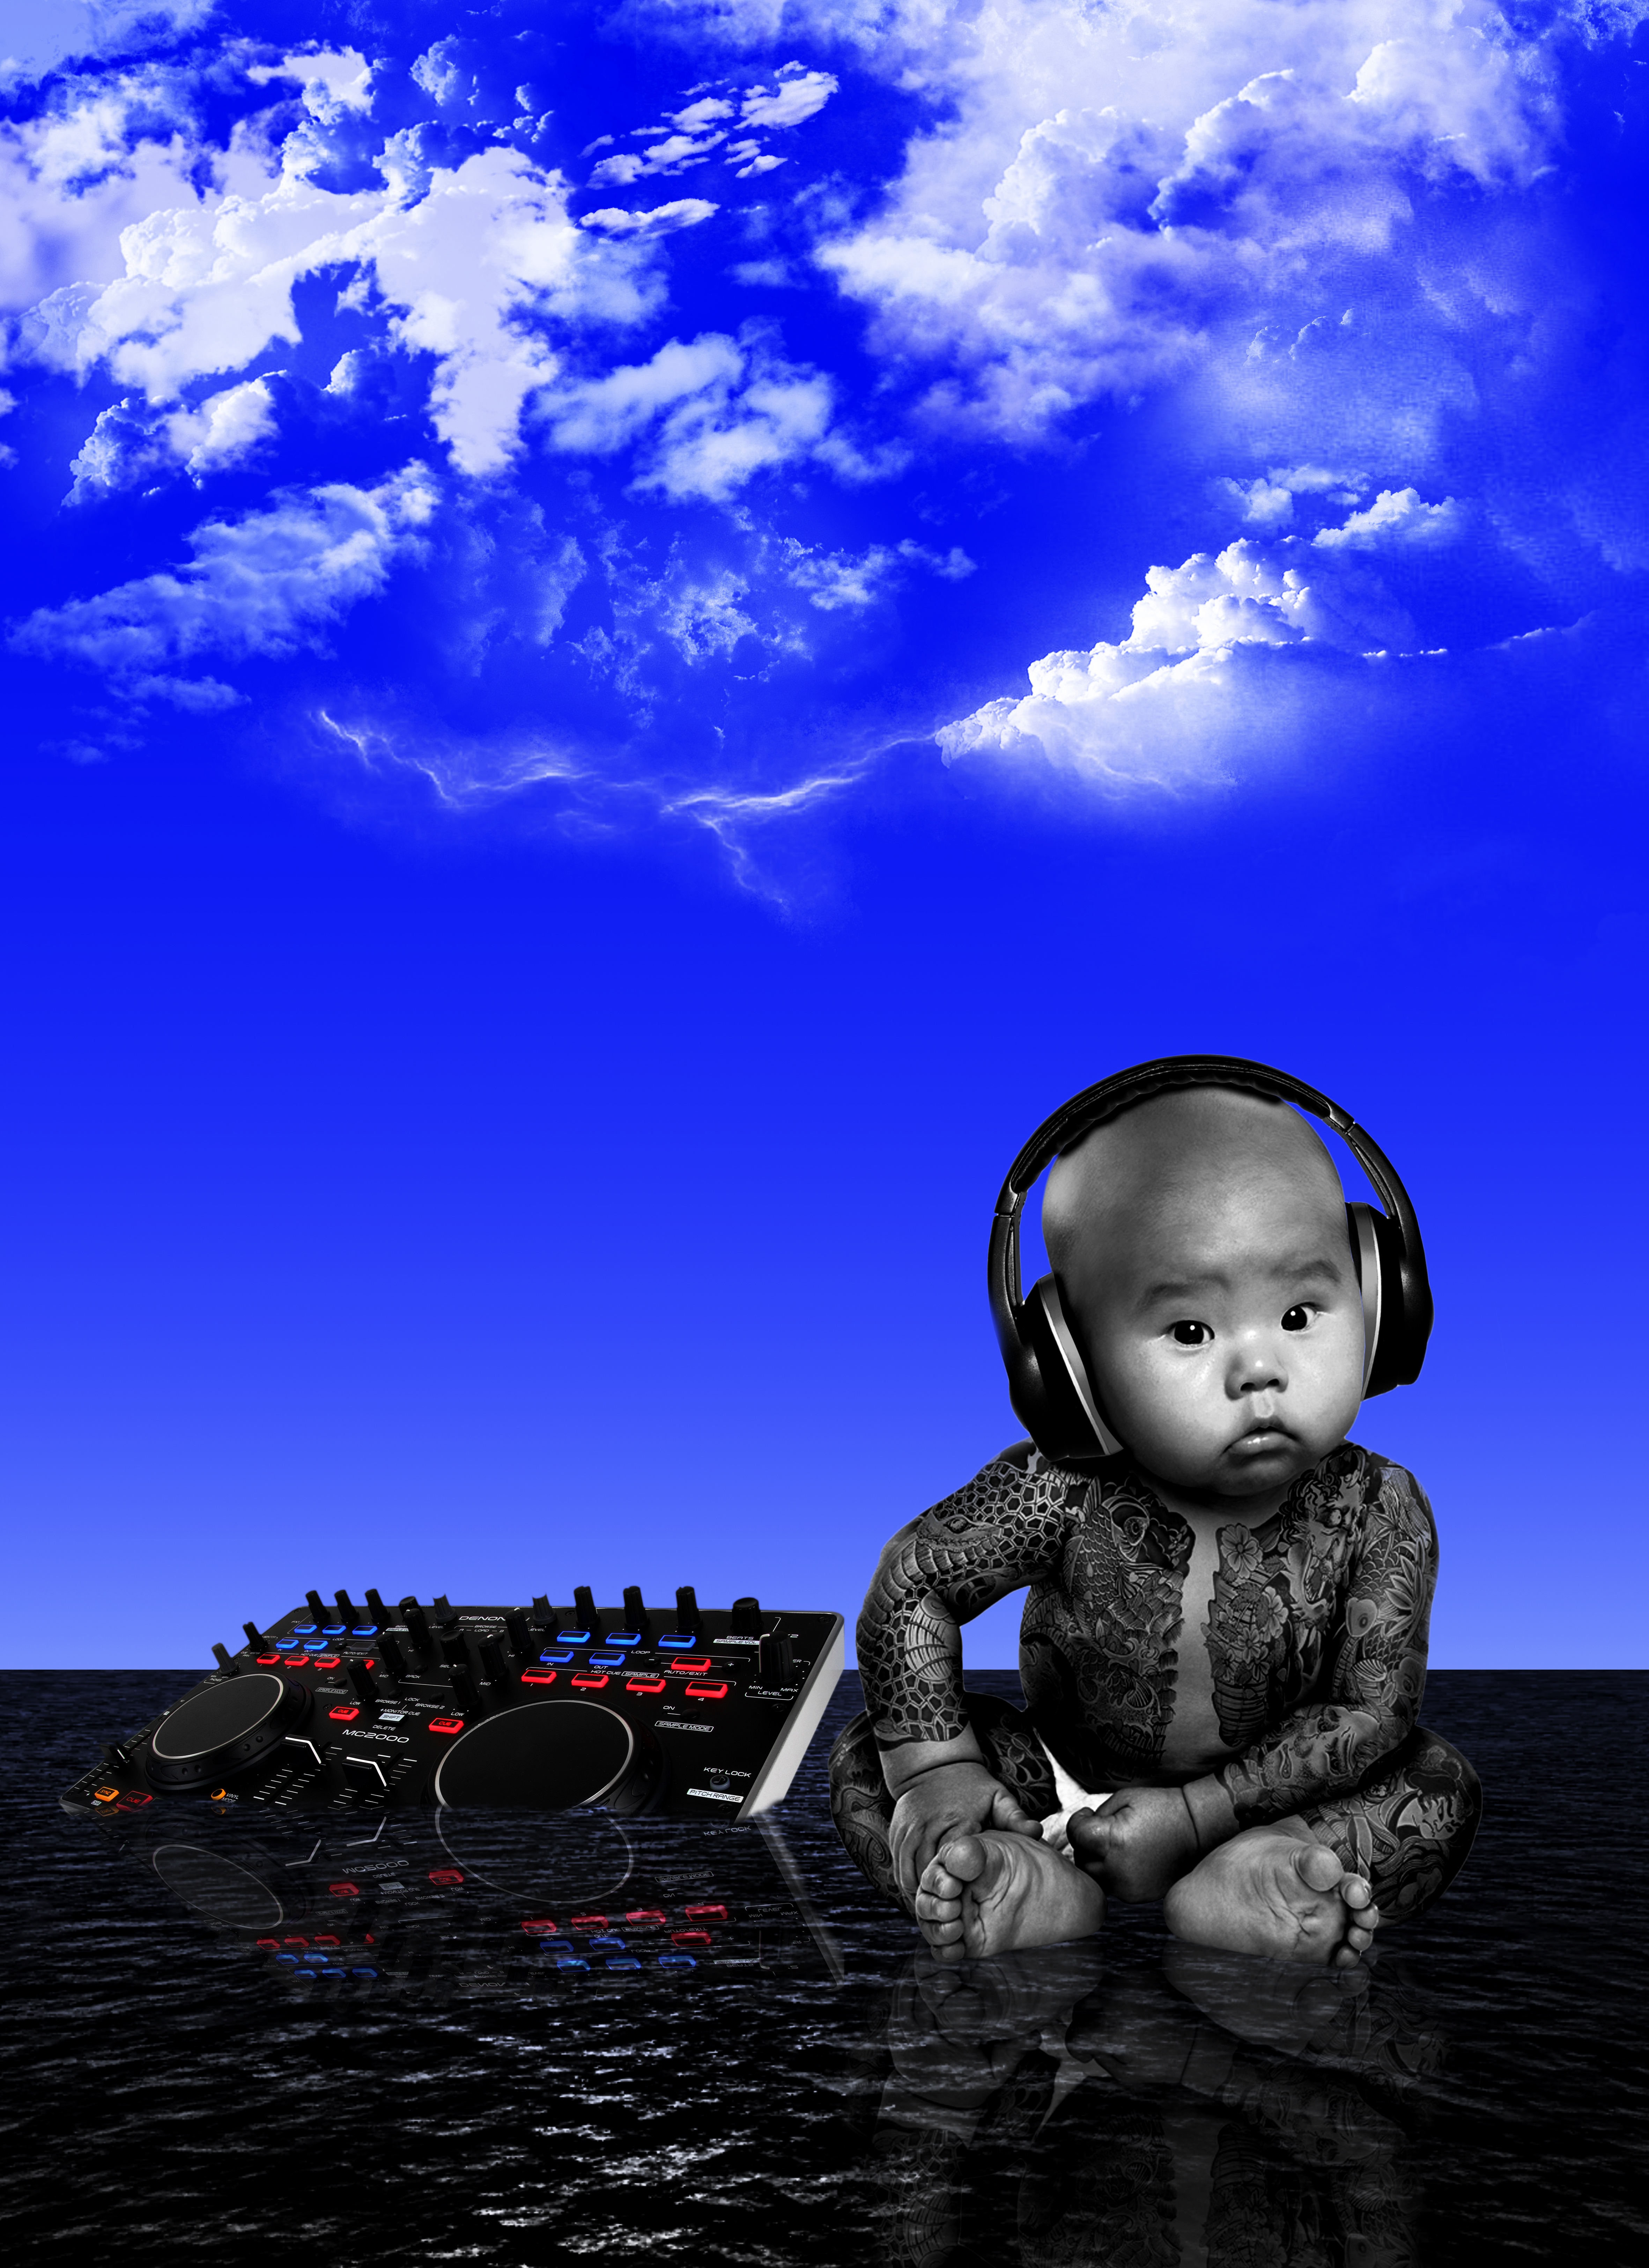
sea, music, cloud, sky, reflection, tattoo, darkness, blue, baby, dj, headphones, mar, image, listen to music, food mixer